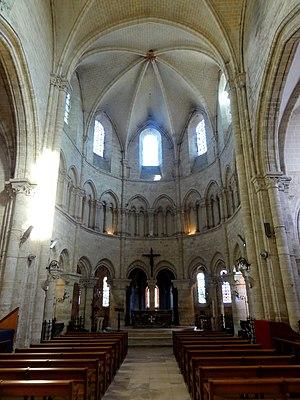
Croisée, vue vers l'est.
La collégiale Saint-Martin est une église paroissiale de confession catholique, dédiée à saint Martin de Tours, située dans la commune française d'Étampes et le département de l'Essonne.